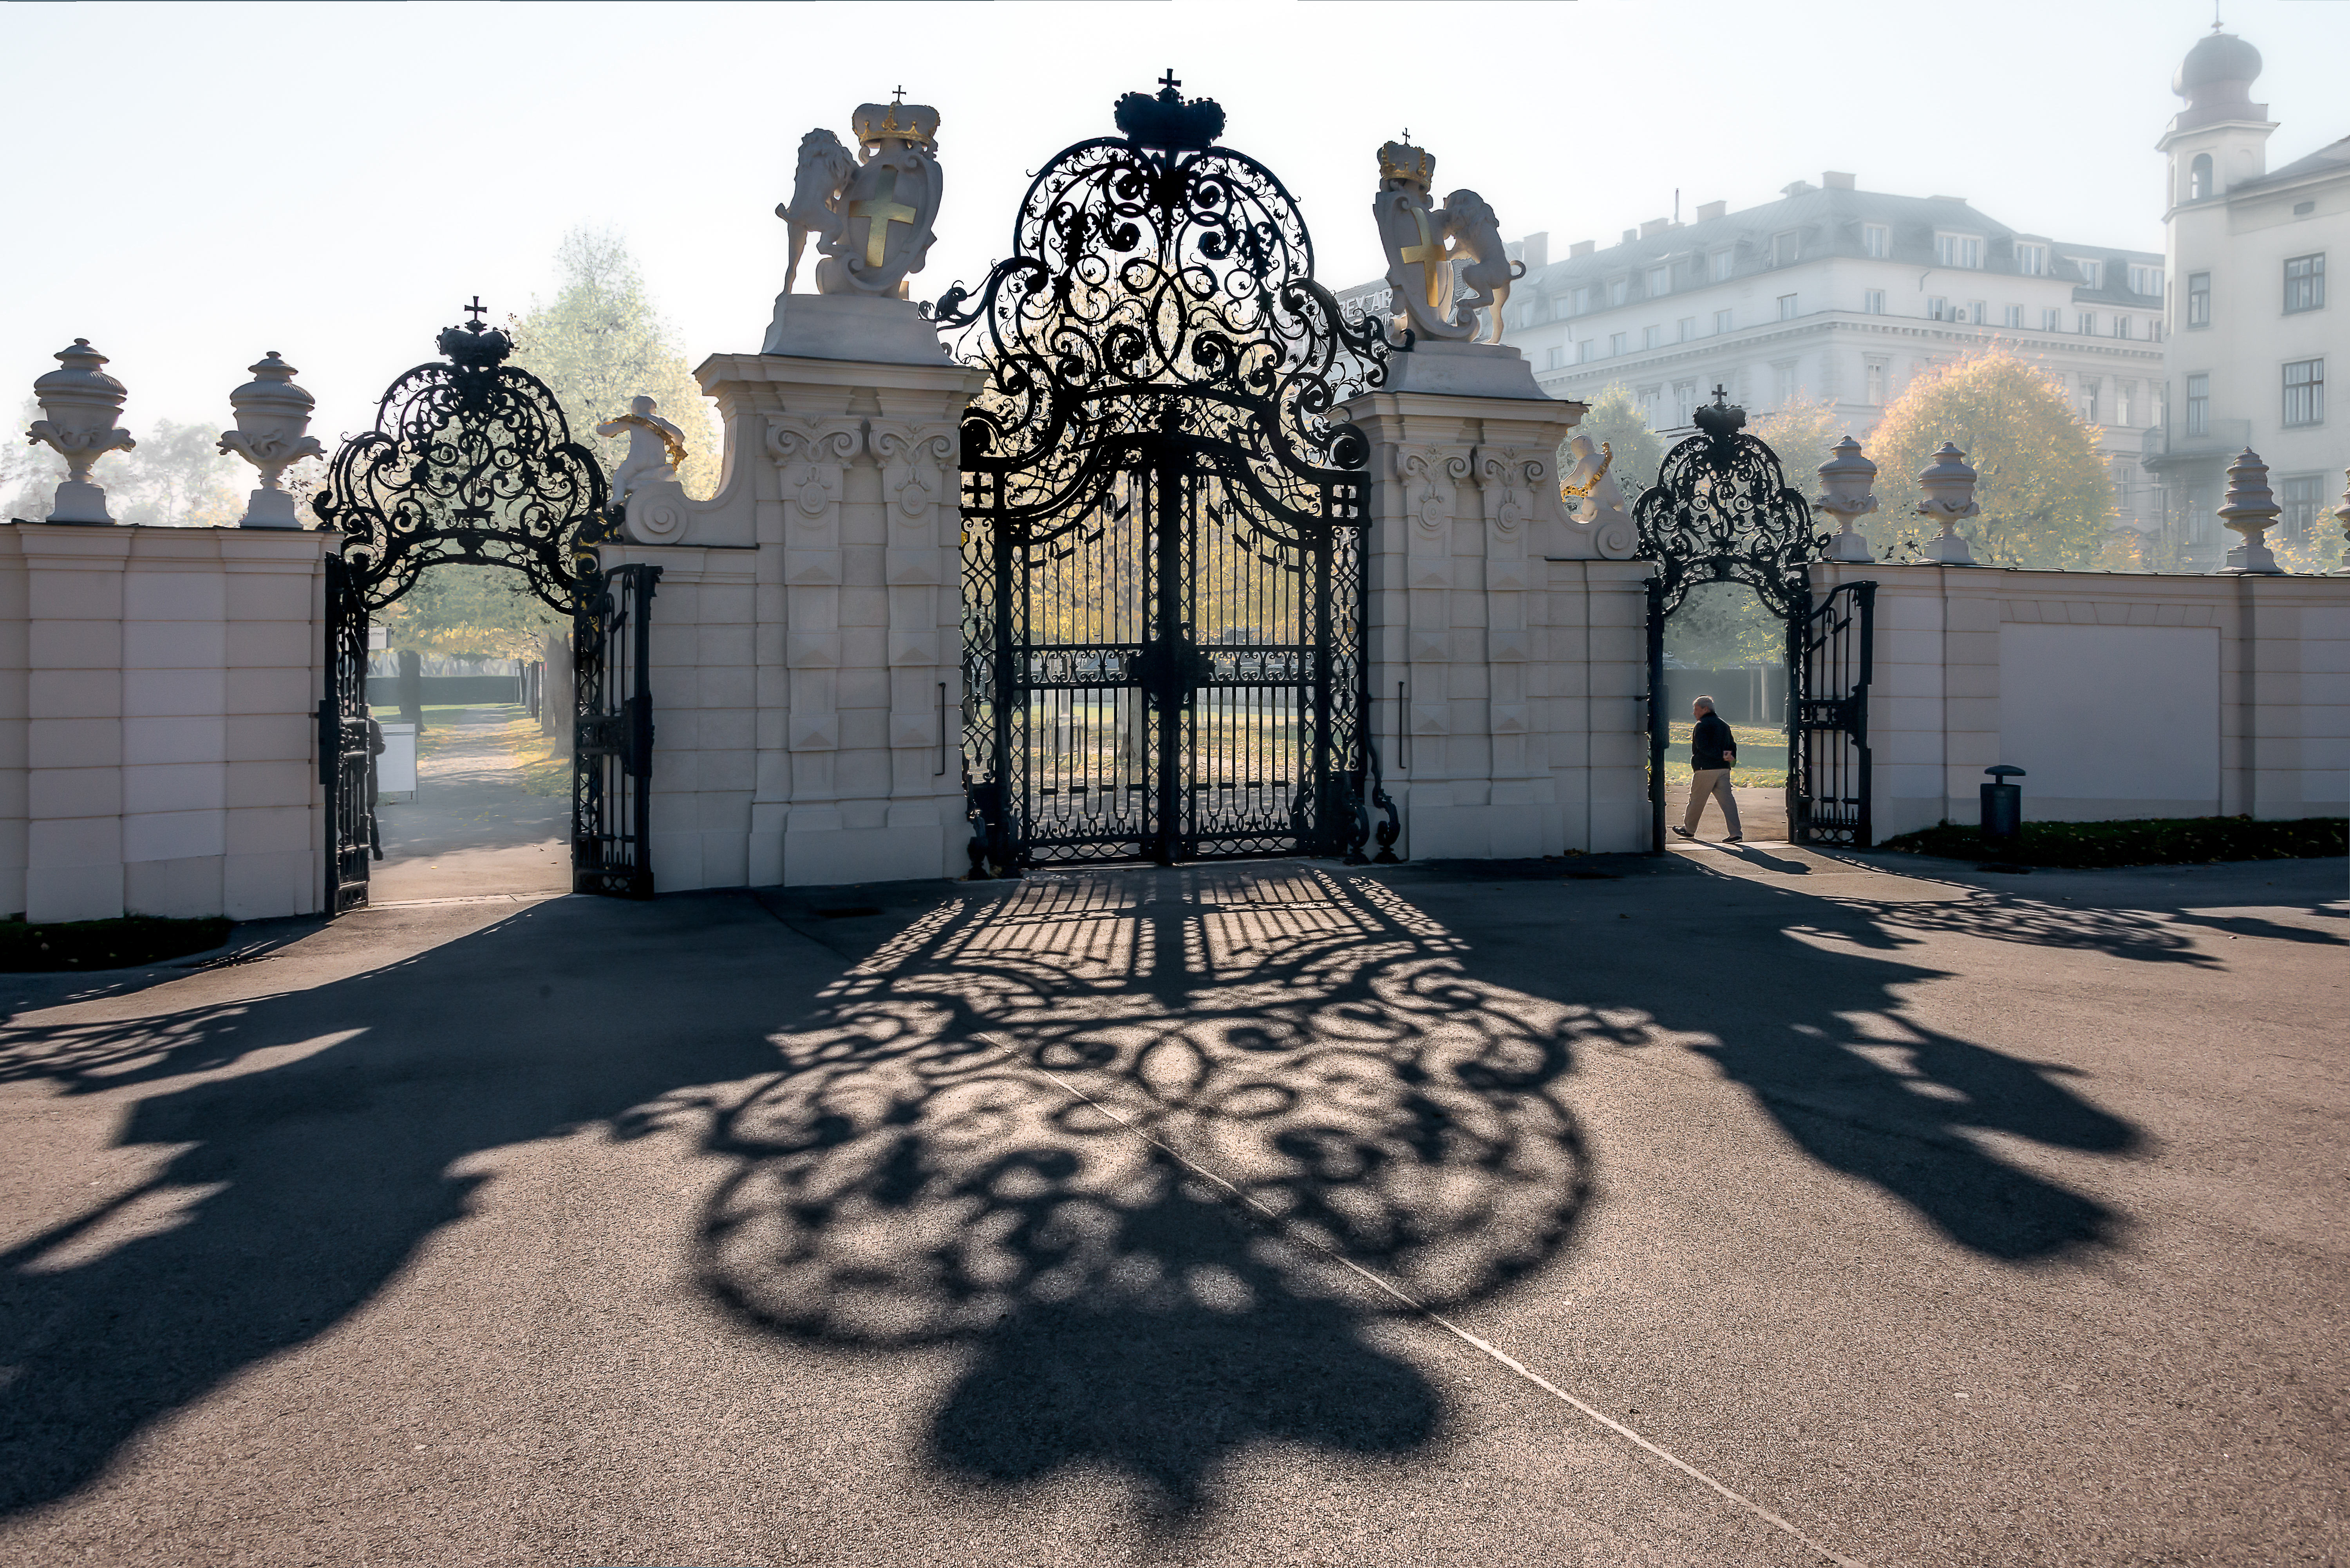
outdoor, shadow, gate, austria, memorial, vienna, backlight, iron, belvedere, wien, gegenlicht, osterreich, wroughtiron, maingate, schattenwurf, schmiedeeisen, upperbelvedere, schlossbelvedere, prinzeugen, schmiedeeisernestor